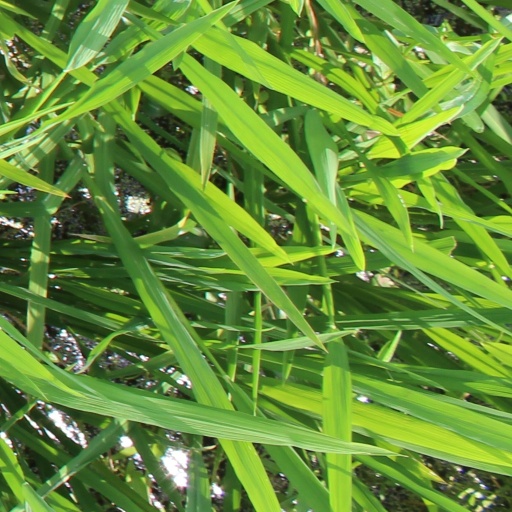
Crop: rice